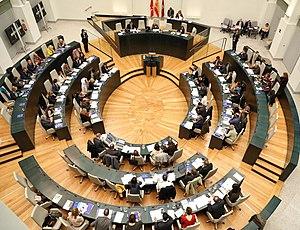
Madrid /ma.dʁid/ est la capitale et la plus grande ville d'Espagne. Située dans la partie centrale du royaume d'Espagne, elle est également la capitale et la ville la plus peuplée de la Communauté de Madrid. En tant que capitale d'État, elle abrite la plupart des institutions politiques du pays, dont la résidence royale, le siège du gouvernement et le Parlement.